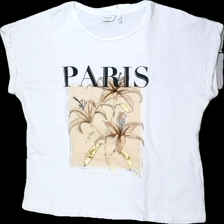
View: front
Type: T-shirt
Category: Ladies
Brand: Not in the list
Brand text on label: b.young
Colors: White, Black, Beige
Material: 100% cotton
Pattern: Other
Cut: Regular
Size: XL
Season: All
Damage location: bottom left
Damage 2 location: top left
Damage 3 location: top center
Price range: 50-100
Recommended usage: Reuse
Description: vit t-shirt med blomma och text fram